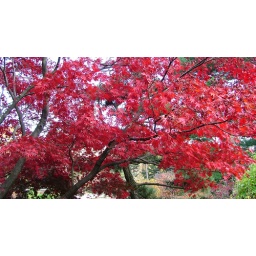
This is how amazingly red the japanese maple trees are in the brooklyn botanical gardens